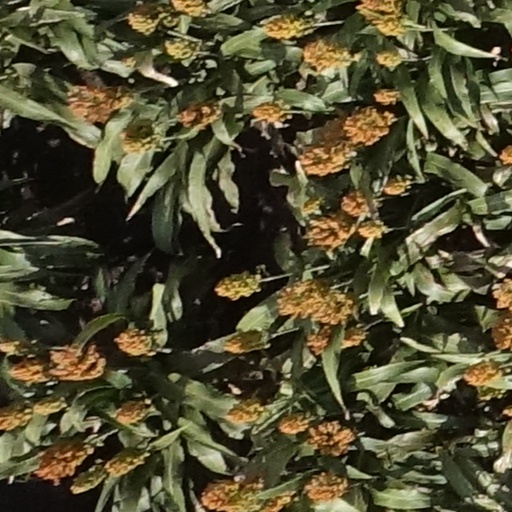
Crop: sorghum